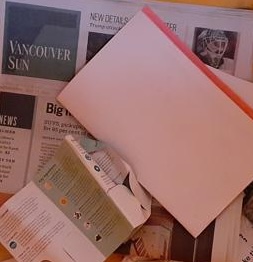
Waste category: paper